Magnetic-core memory

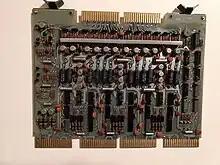
One of three inter-connected modules that make up an Omnibus-based (PDP 8/e/f/m) PDP-8 core memory plane.

The term "core" comes from conventional transformers whose windings surround a magnetic core. In core memory, the wires pass once through any given core—they are single-turn devices. The properties of materials used for memory cores are dramatically different from those used in power transformers. The magnetic material for a core memory requires a high degree of magnetic remanence, the ability to stay highly magnetized, and a low coercivity so that less energy is required to change the magnetization direction. The core can take two states, encoding one bit. The core memory contents are retained even when the memory system is powered down (non-volatile memory). However, when the core is read, it is reset to a "zero" value. Circuits in the computer memory system then restore the information in an immediate re-write cycle.